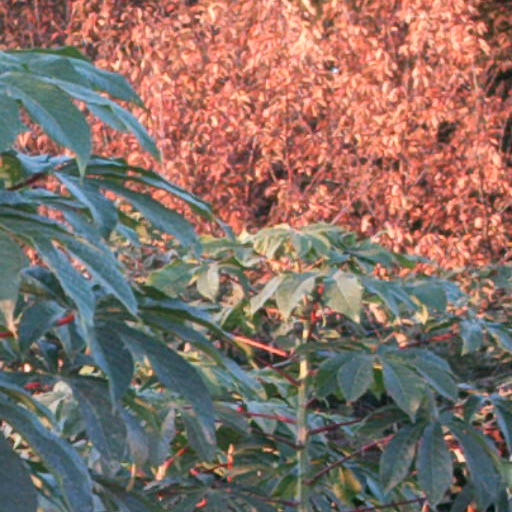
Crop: cassava